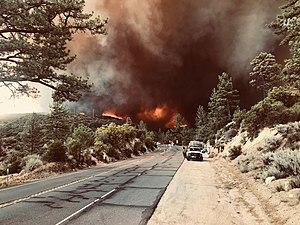
Les incendies de 2018 en Californie sont une série de feux de forêts ayant lieu en Californie en 2018. Au 8 août 2018, le California Department of Forestry and Fire Protection a recensé le chiffre de 5 616 feux ayant brûlé plus de 4 346 kilomètres carrés.